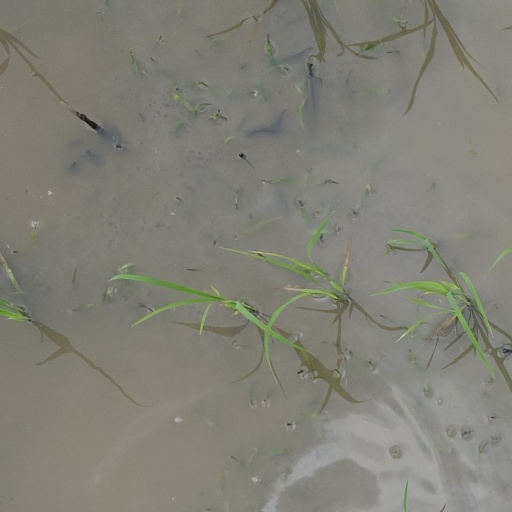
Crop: rice